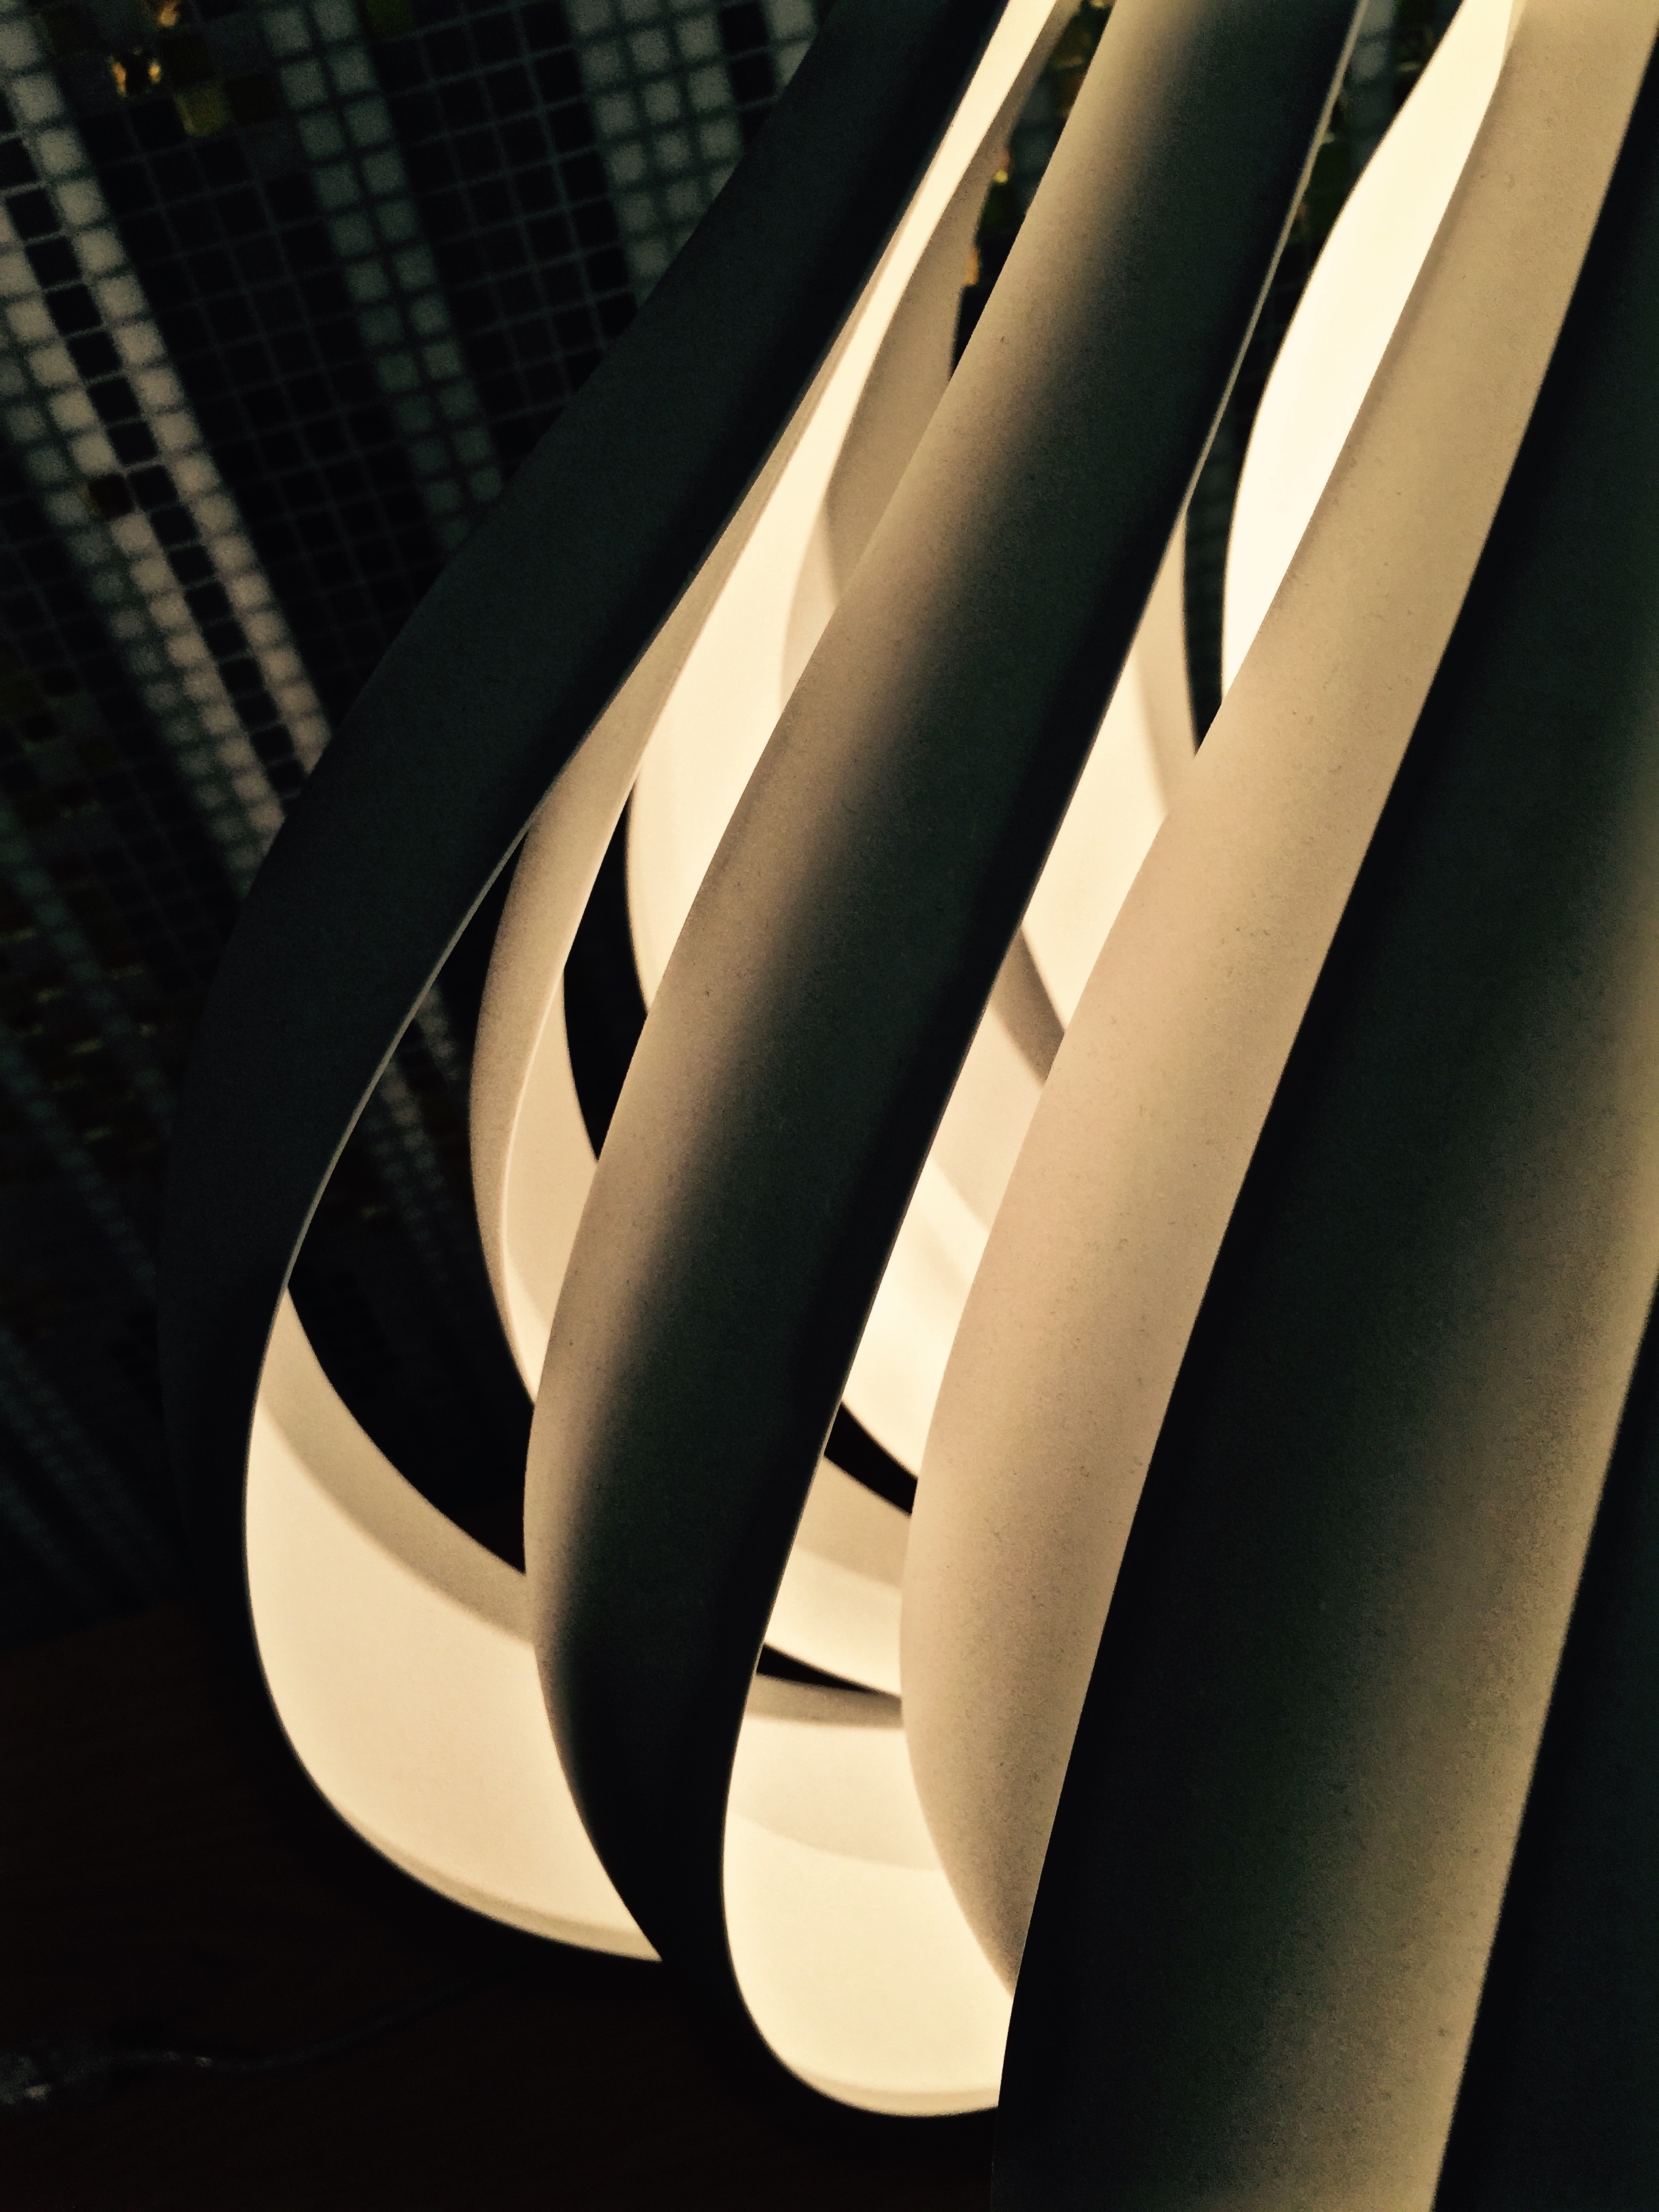
hand, wing, white, wheel, vehicle, surfboard, black, arm, tire, automotive exterior, surfing equipment and supplies, automotive tire